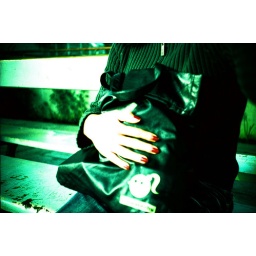
red in green